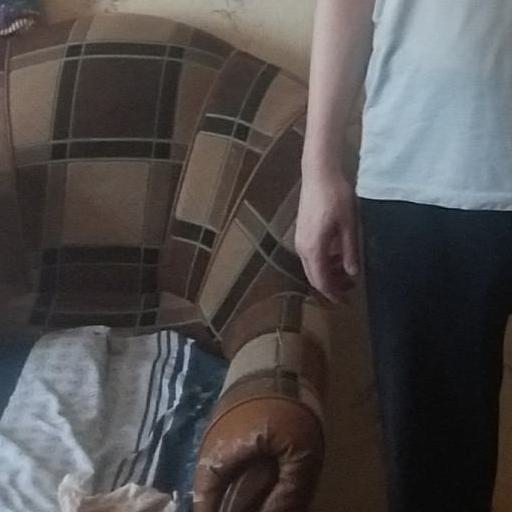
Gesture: no_gesture